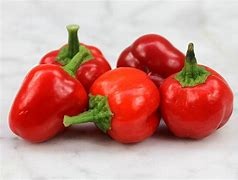
Label: capsicum